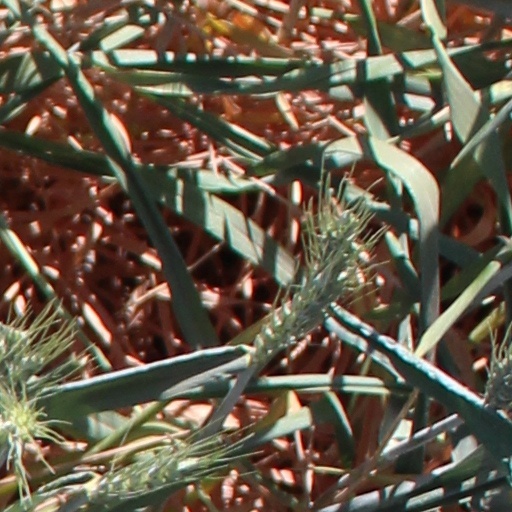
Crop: wheat